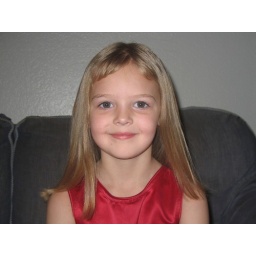
Ally Smiling in her red dress